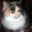
Label: cat